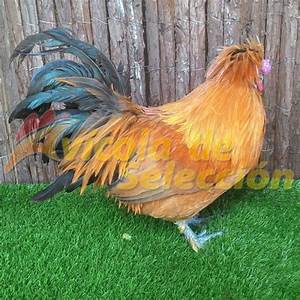
Label: gallina